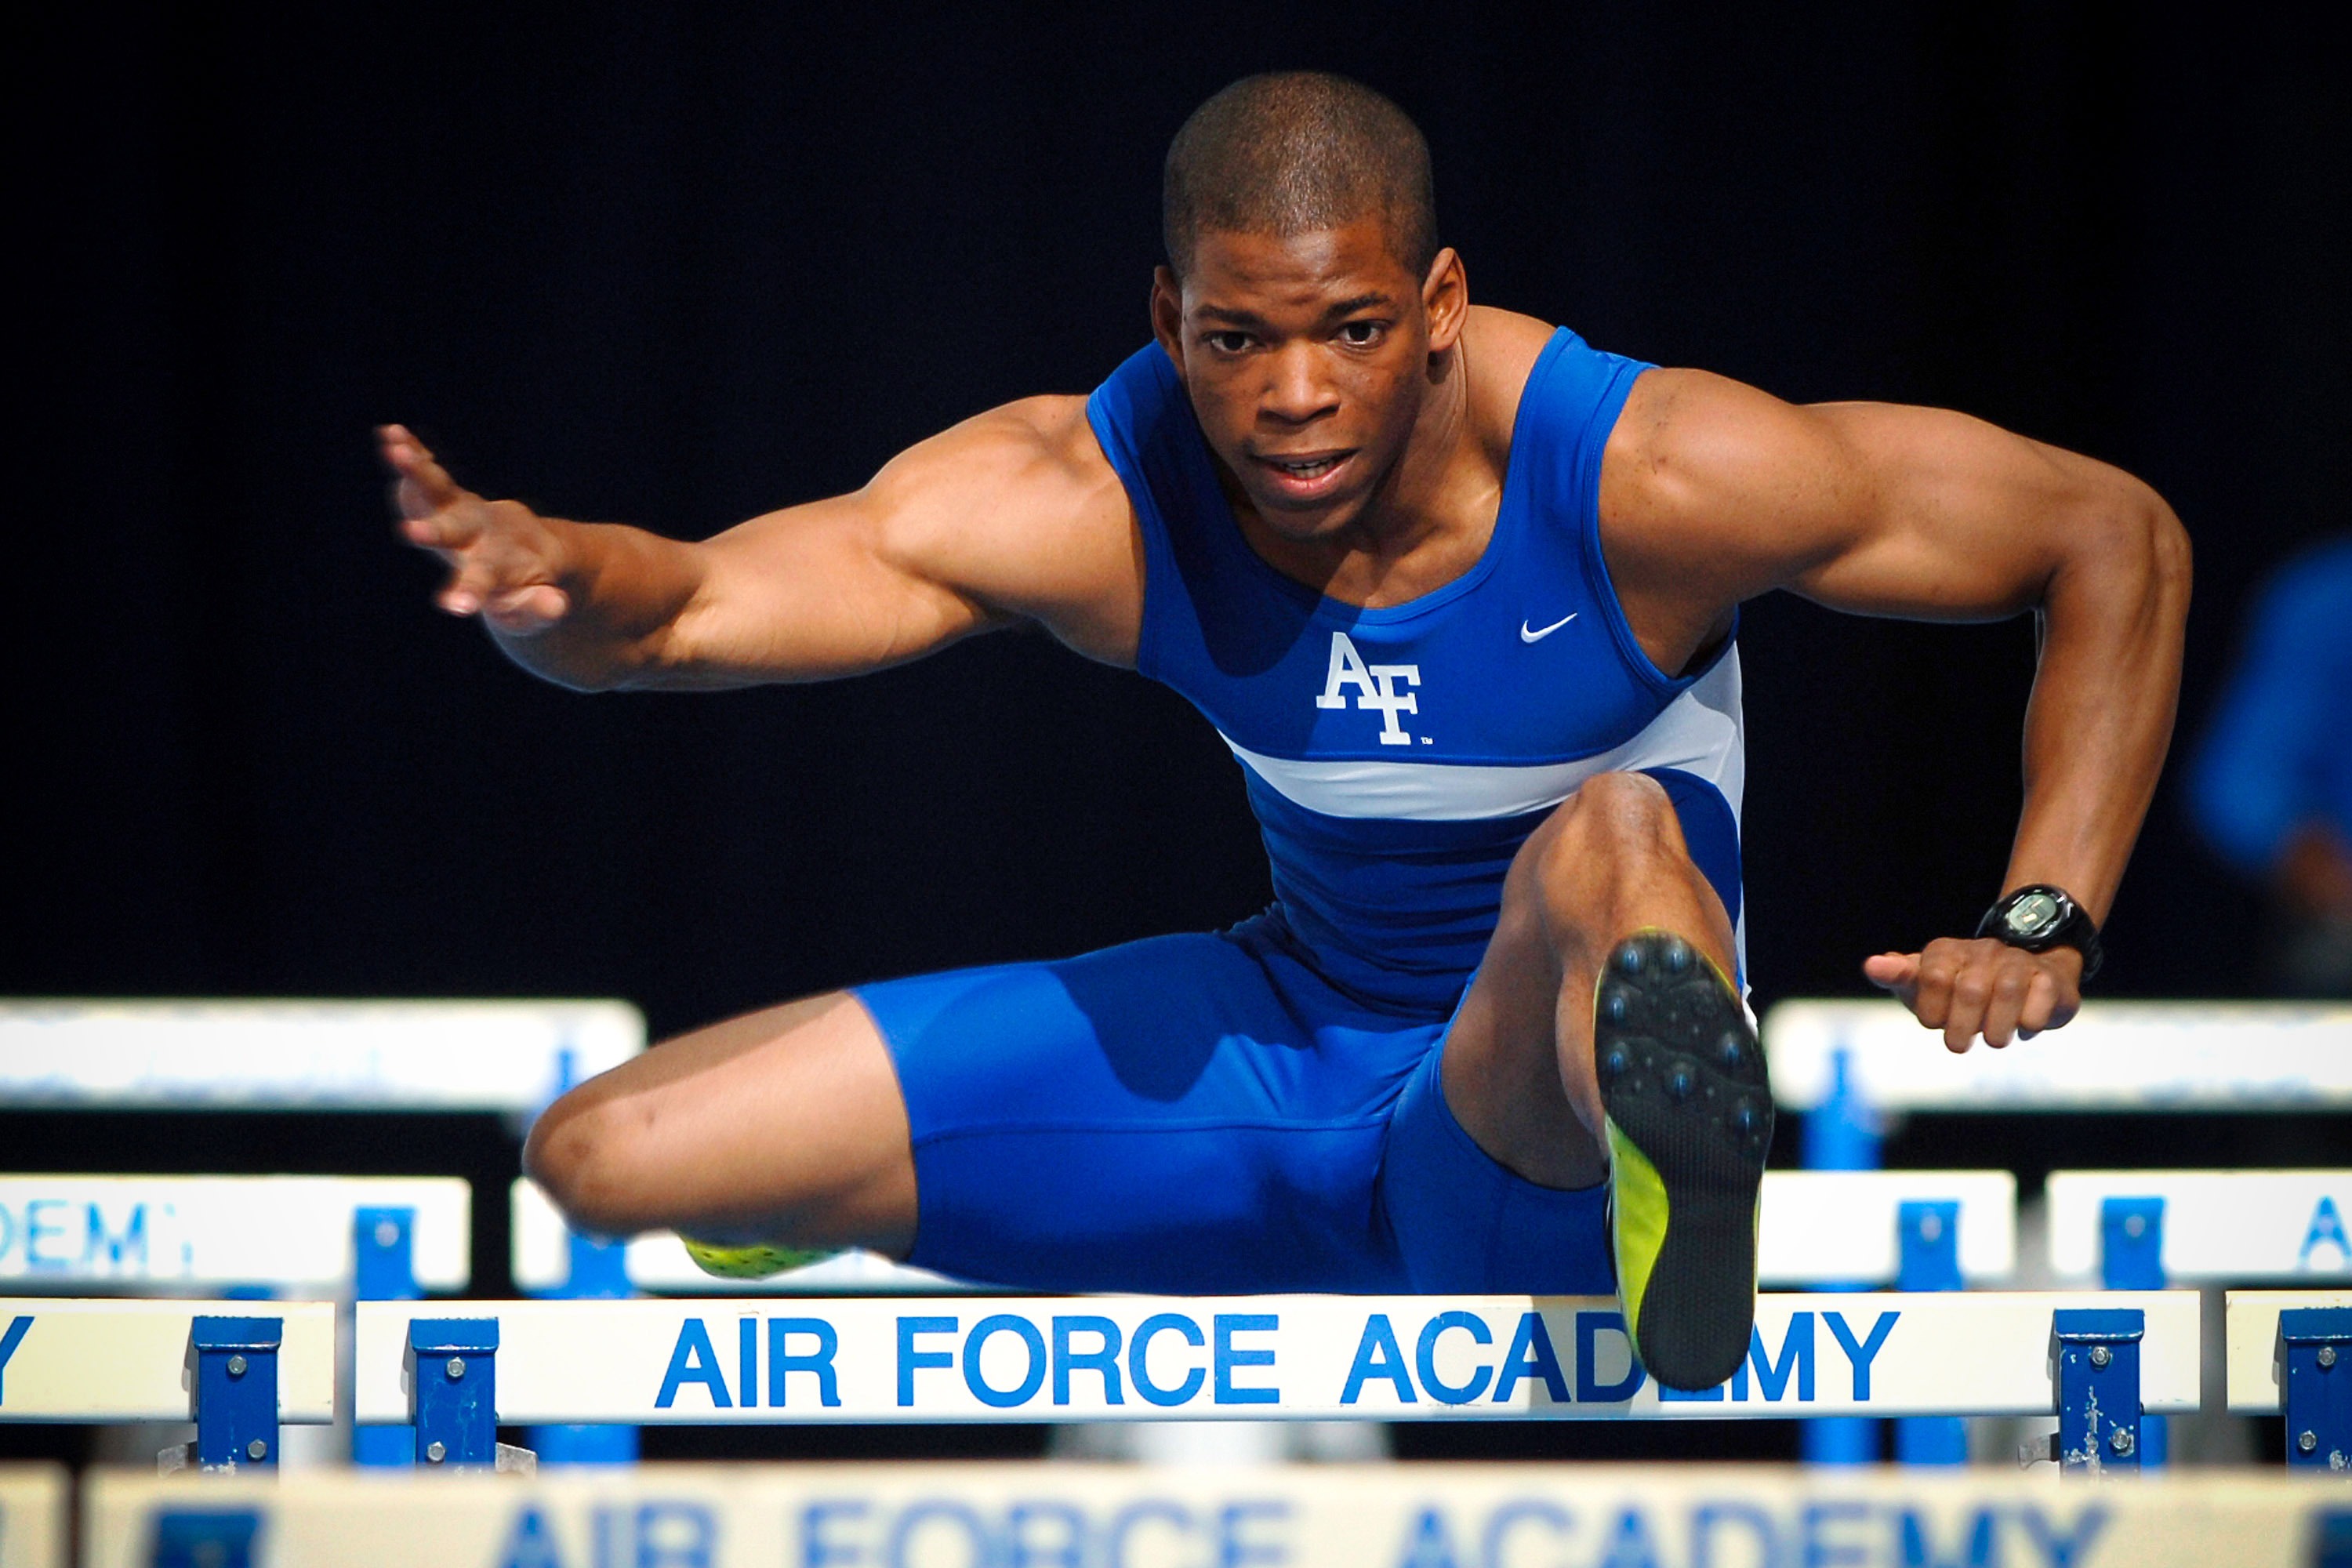
track, jumping, muscle, swimmer, boxing, competition, team, colorado, sports, athlete, meet, wrestling, weightlifting, colorado springs, individual sports, wrestler, greco roman wrestling, freestyle wrestling, professional boxing, collegiate wrestling, scholastic wrestling, high hurdles